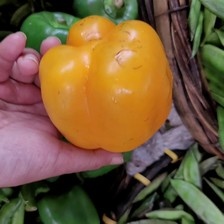
Label: capsicum